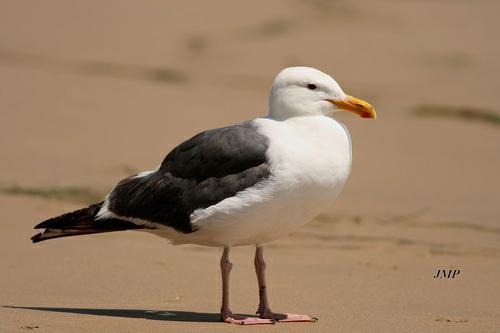
A photo of a western gull